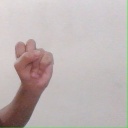
अक्षर: स